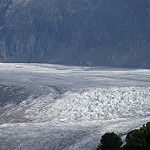
Label: glacier